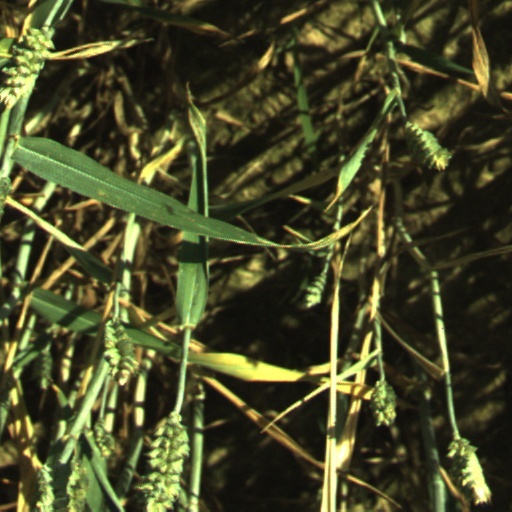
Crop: wheat